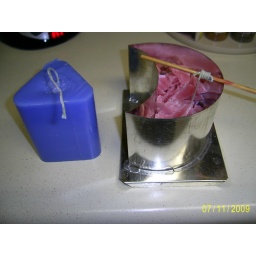
Pink candle in the heart shaped mold will have white wax poured over it for that chunky look.